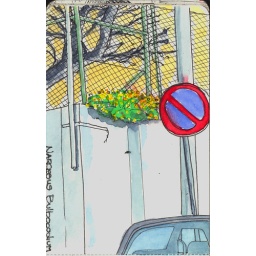
Little yellow flowers growing in a wall at Carcavelos center, Portugal.